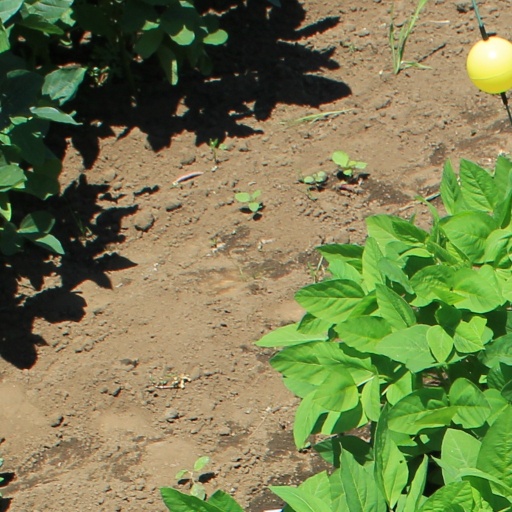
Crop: soybean